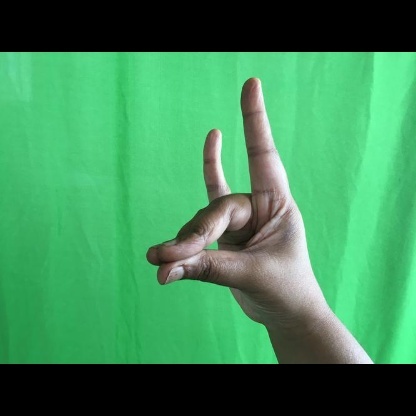
Mudra: Simhamukham